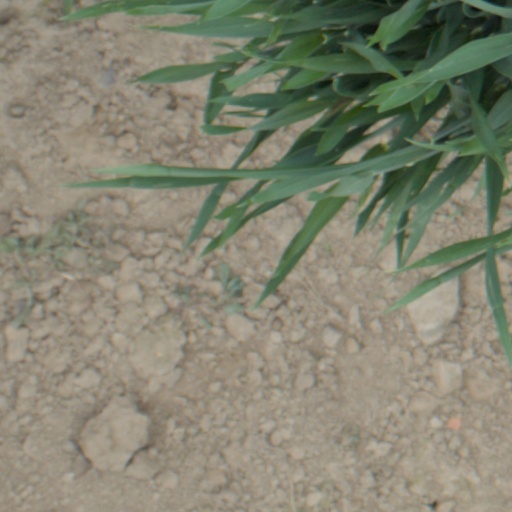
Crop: wheat